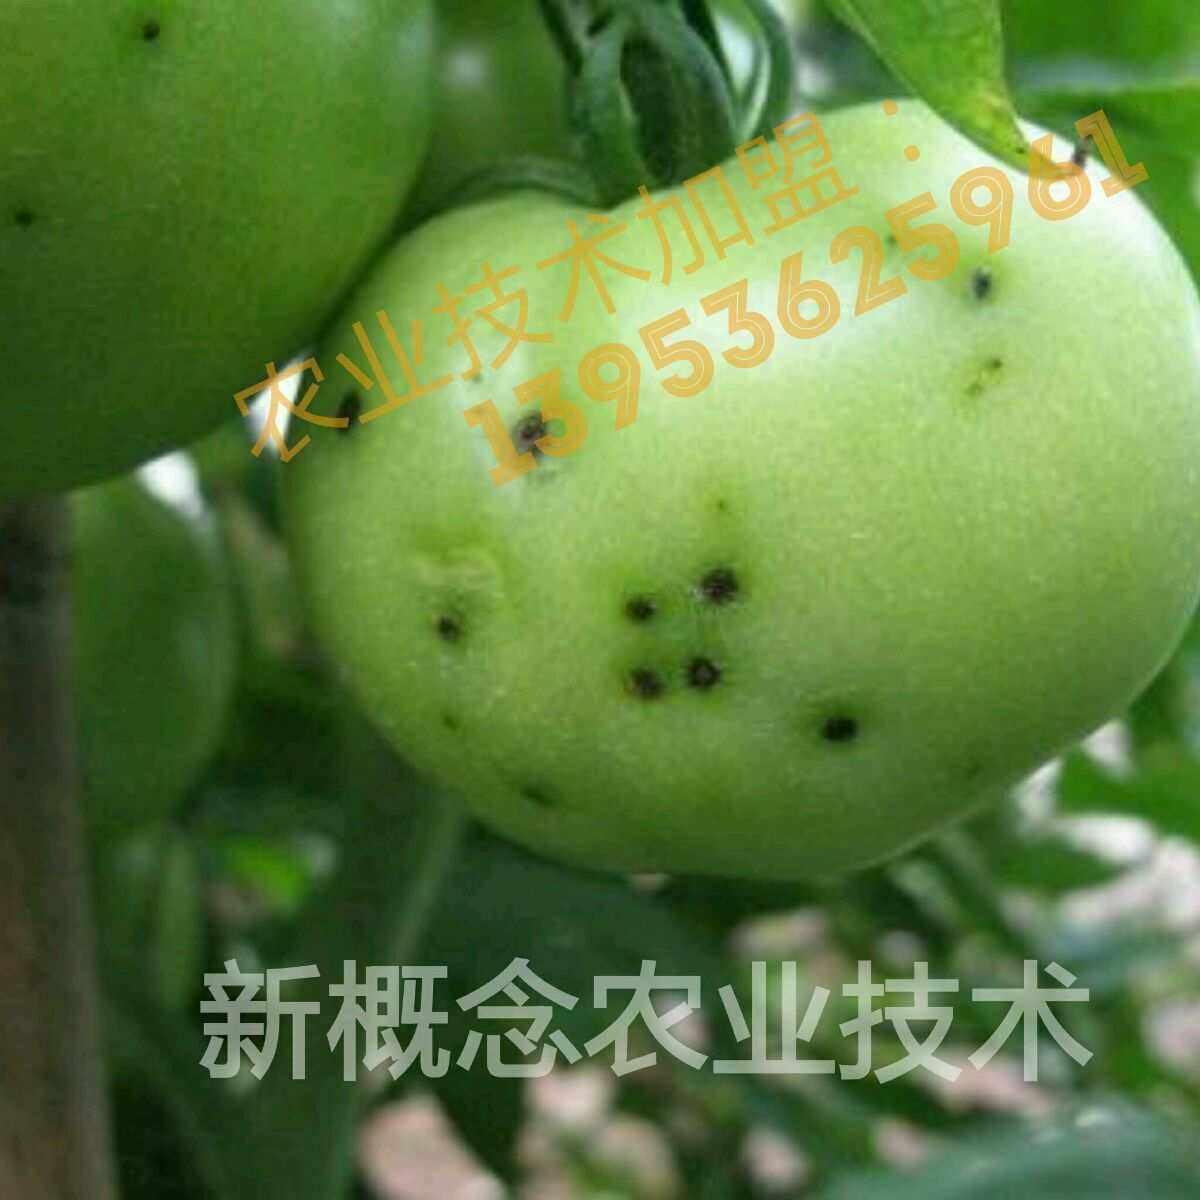
Plant: Tomato
Disease: tomato bacterial leaf spot